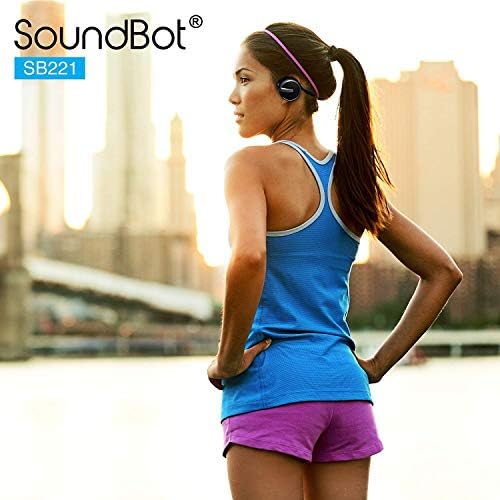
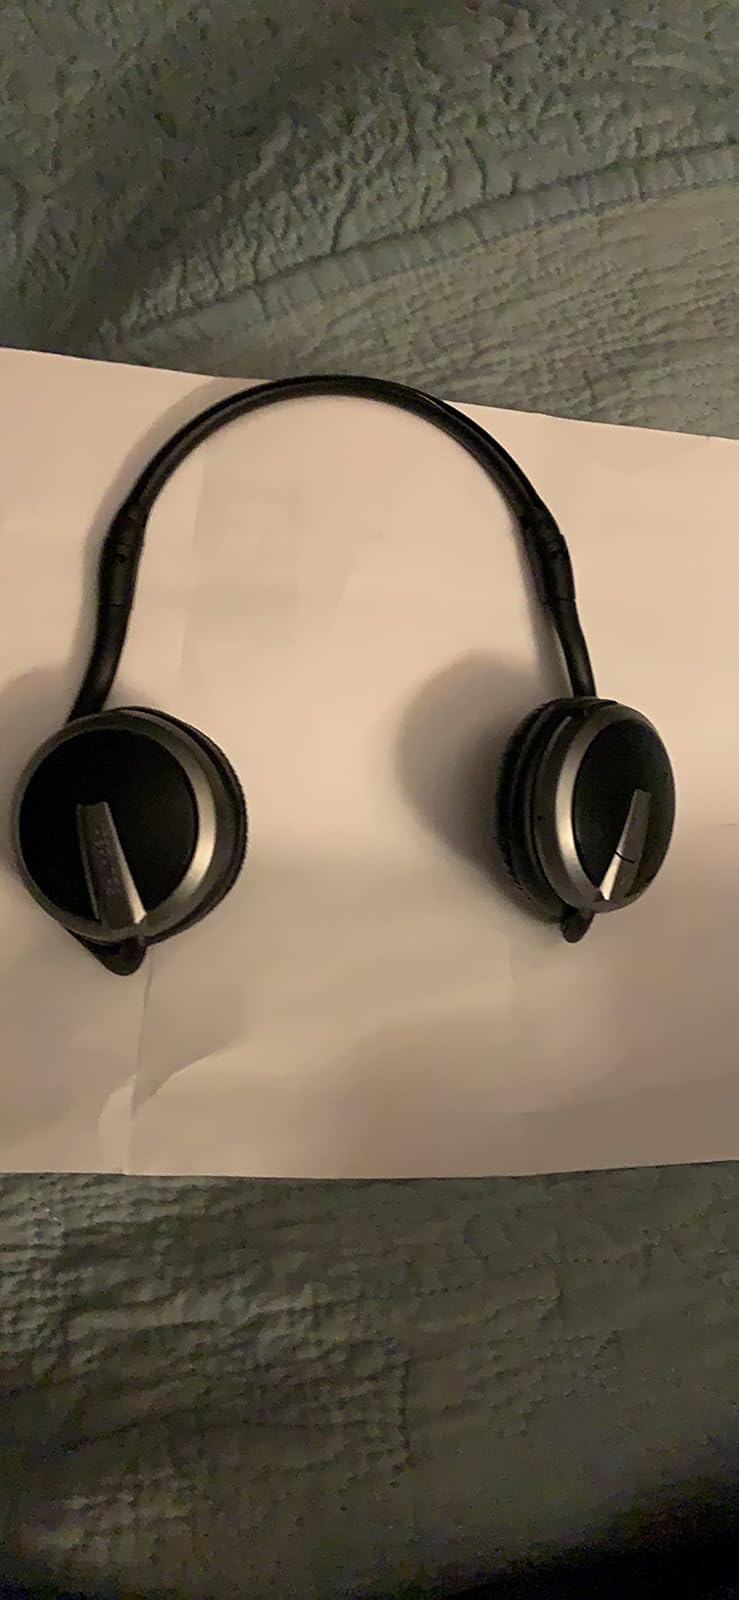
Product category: headphones
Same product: yes